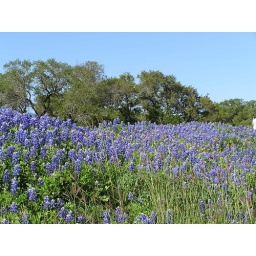
Wild flowers behind my house in San Antonio, TX